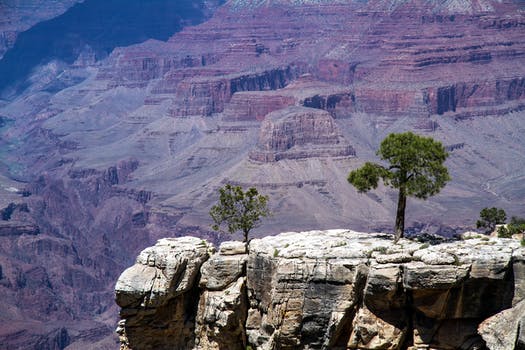
Label: No Watermark